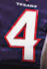
Number: 4